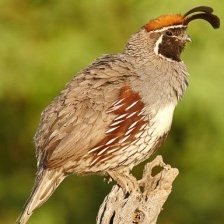
Species: GAMBELS QUAIL
Scientific name: CALLIPEPLA GAMBELII
ImageNet parent category: quail